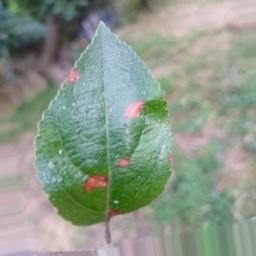
Label: Alternaria